Helimagnetism

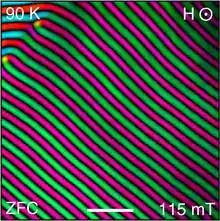
Lorentz TEM image of helical spin stripes in iron germanide (FeGe) at 90 K

Helimagnetism is a form of magnetic ordering where spins of neighbouring magnetic moments arrange themselves in a spiral or helical pattern, with a characteristic turn angle of somewhere between 0 and 180 degrees. It results from the competition between ferromagnetic and antiferromagnetic exchange interactions. It is possible to view ferromagnetism and antiferromagnetism as helimagnetic structures with characteristic turn angles of 0 and 180 degrees respectively. Helimagnetic order breaks spatial inversion symmetry, as it can be either left-handed or right-handed in nature.